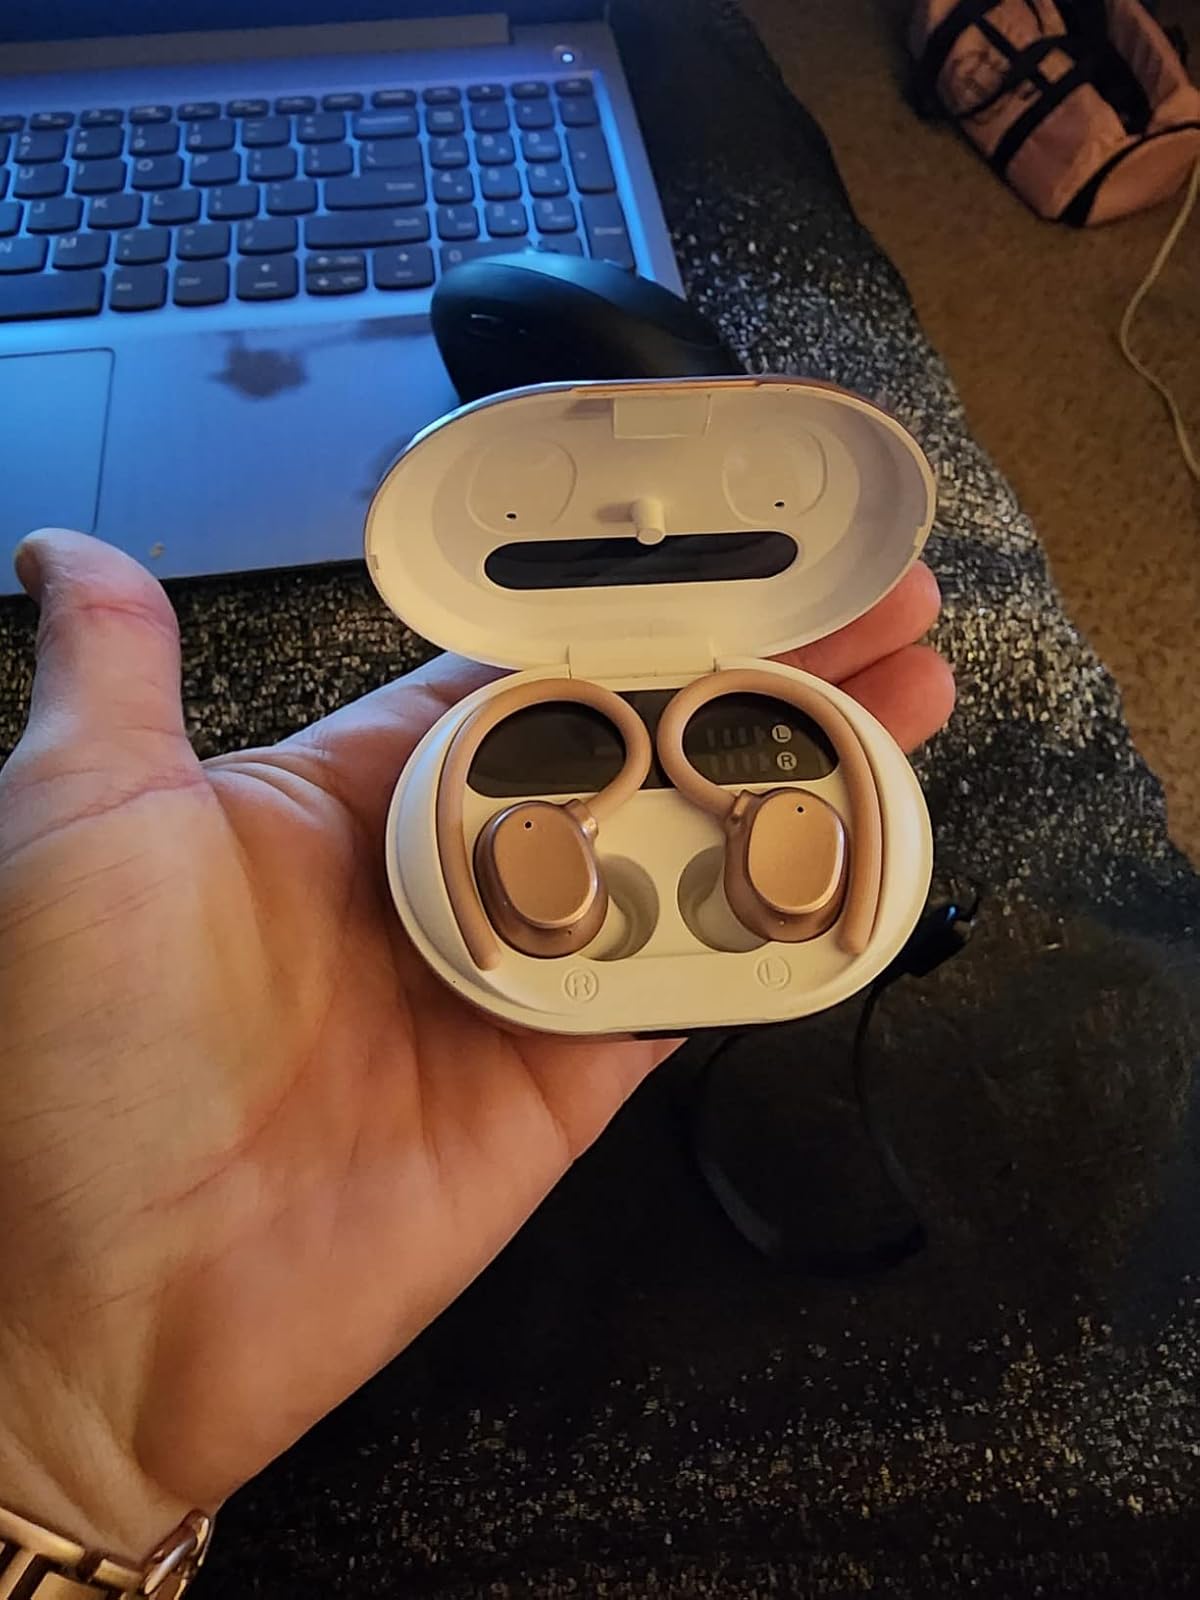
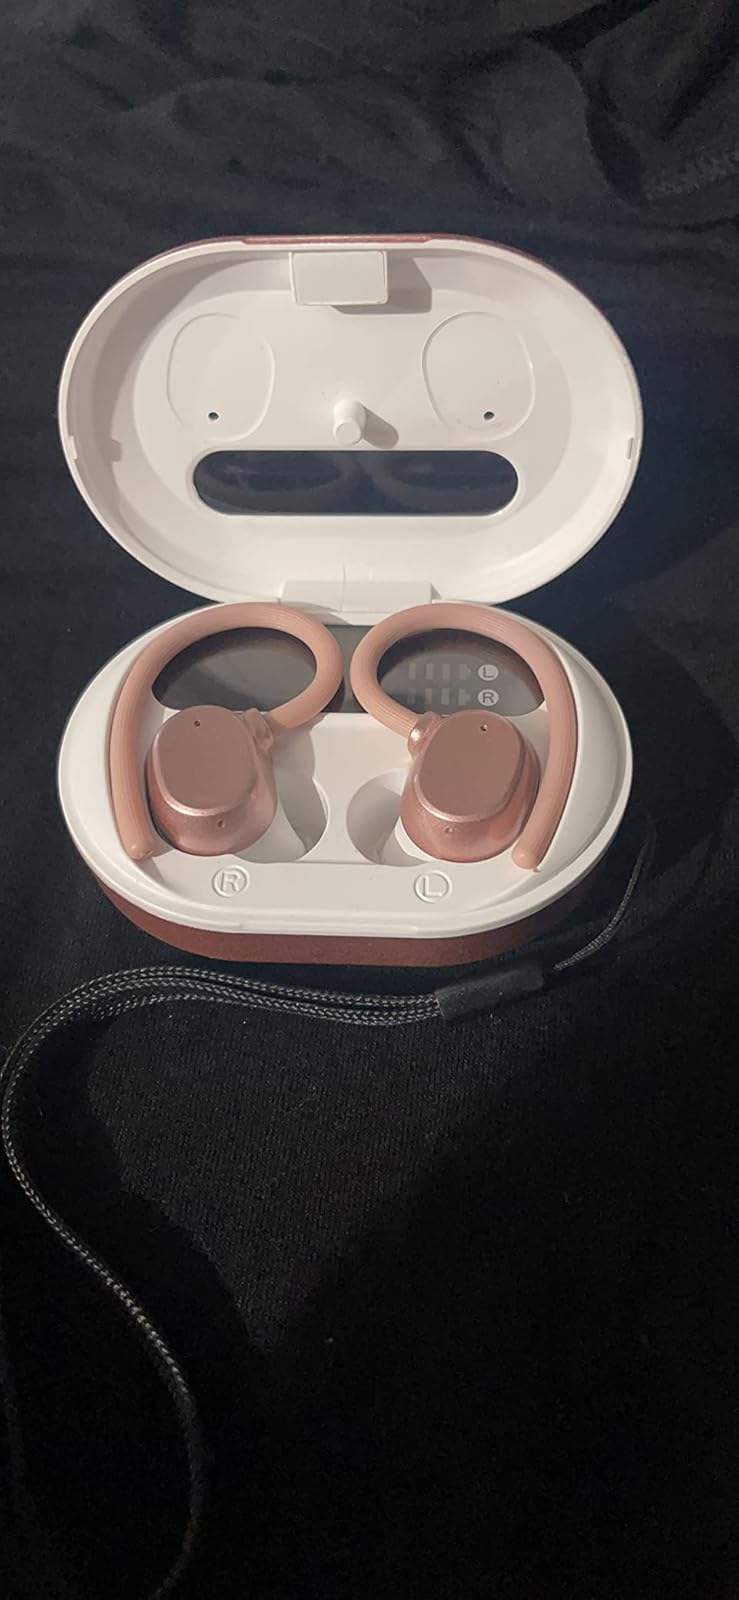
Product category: earbuds
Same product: yes